Stig van Eijk

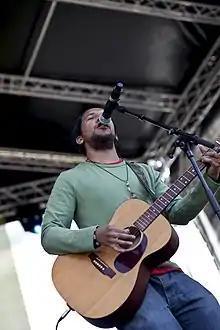
Van Eijk in 2010

Van Eijk is known for his Eurovision participation. In 1999 he won Melodi Grand Prix with the song "Living My Life Without You" thus gaining right to represent Norway at Eurovision that year. On stage he had dancer and singer Belinda Braza. At the Eurovision itself, which was held in Israel, he ended in 14th place, gaining 35 points. He is the first ever black man to represent Norway.